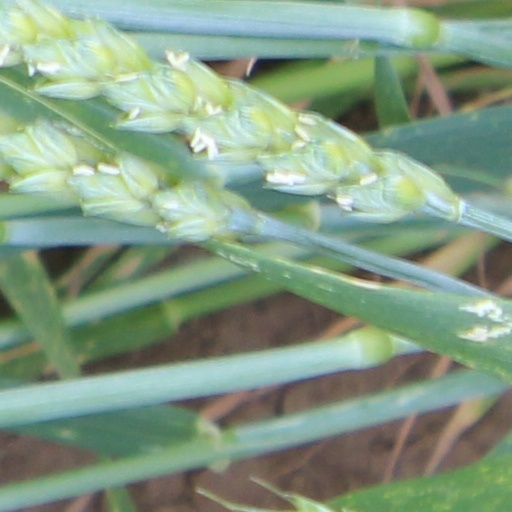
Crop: wheat